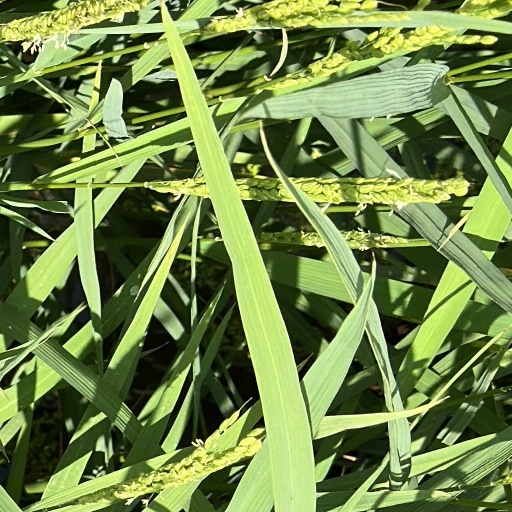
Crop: rice